Rockland Community College

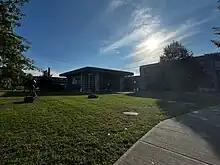
Student Union (left), Academic II (right)

In 2016 Rockland Community College opened The 211 Connection Center which connects students to off-campus resources regarding health and human services such as housing, childcare, food, utilities, and legal.